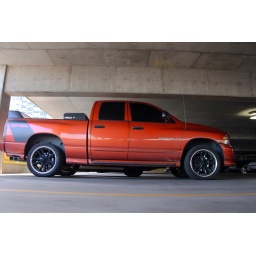
...an orange 'sporty' pickup truck in my parking ramp in Jersey City...